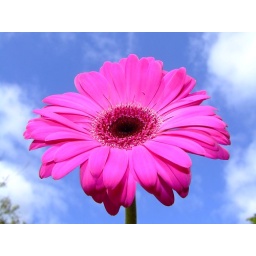
gerbera daisy flower against blue sky